Franz Ferdinand von Rummel

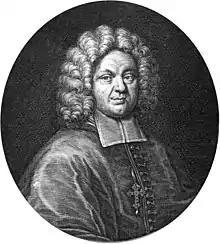

Franz Ferdinand von Rummel (28 October 1644 – 15 March 1716) was educator and religious tutor of Emperor Joseph I, Bishop of Tinin, Provost of Ardagger and Wrocław, and was from 1706 to 1716 the Prince-Bishop of Vienna.